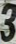
Number: 3